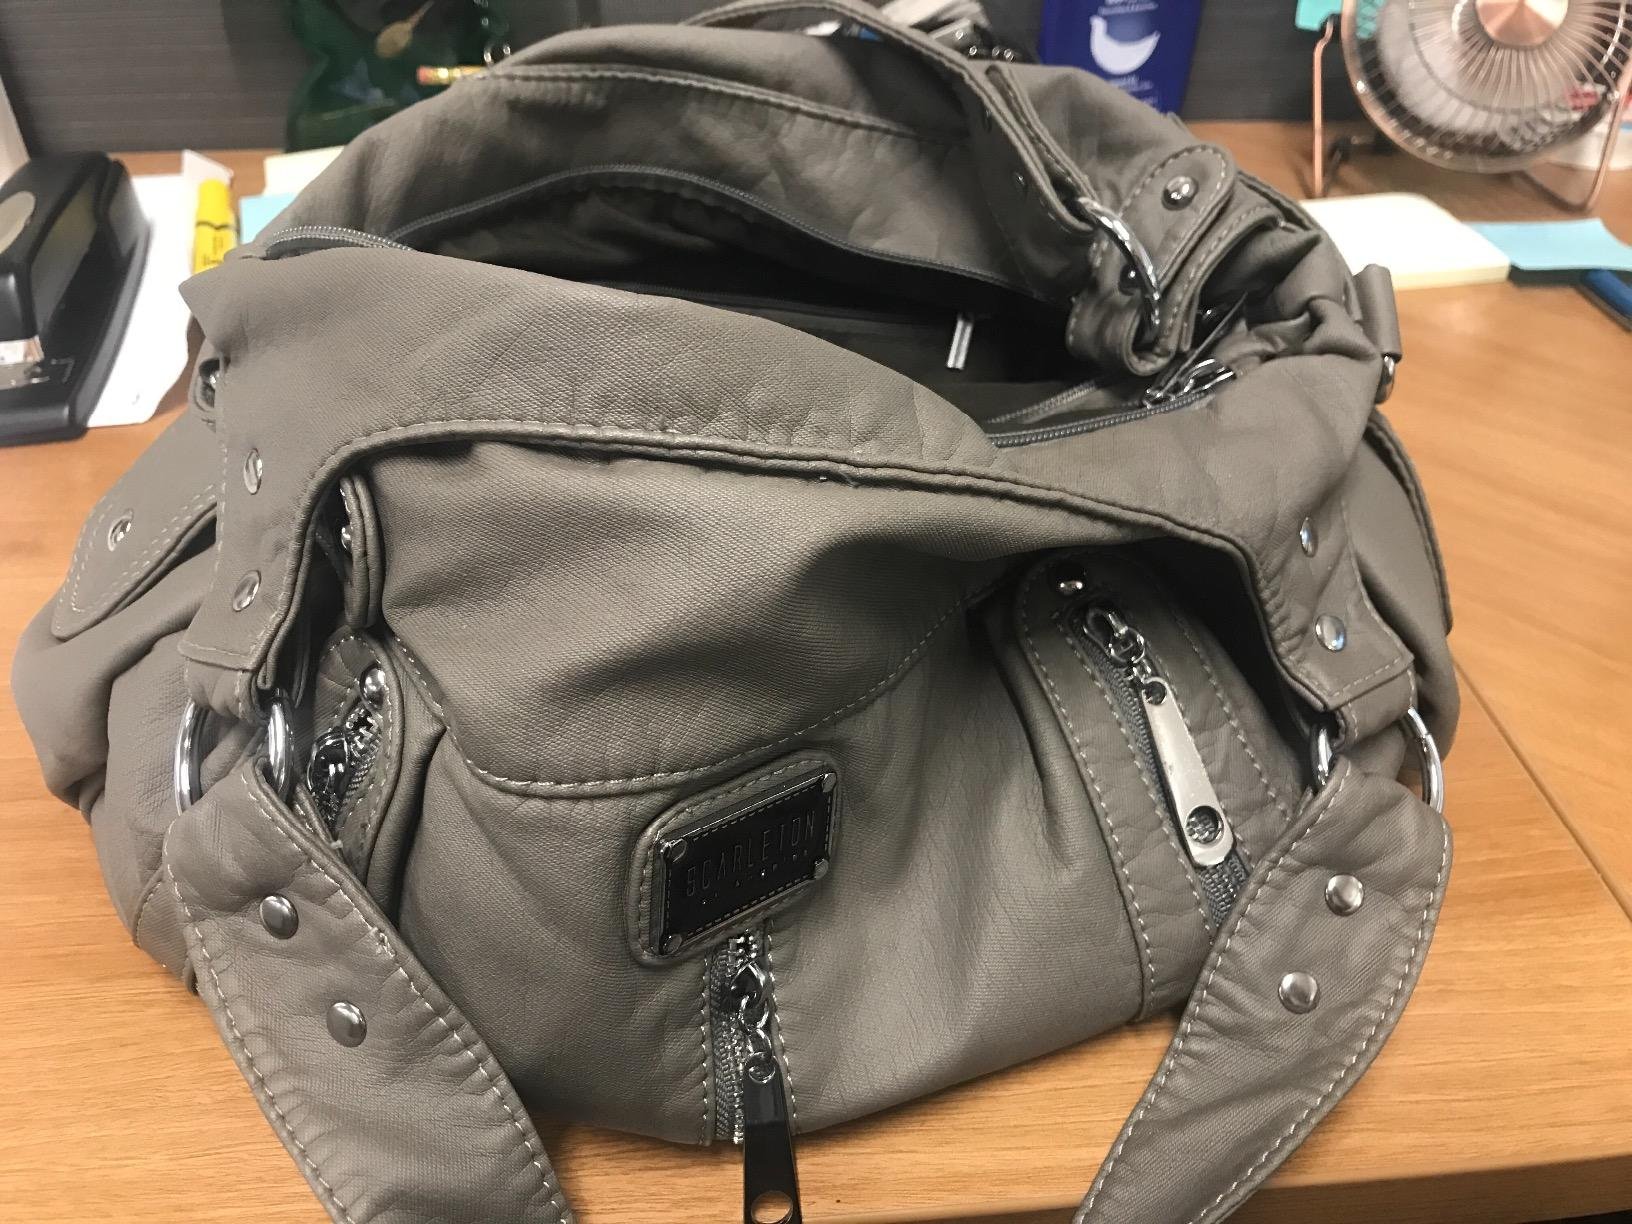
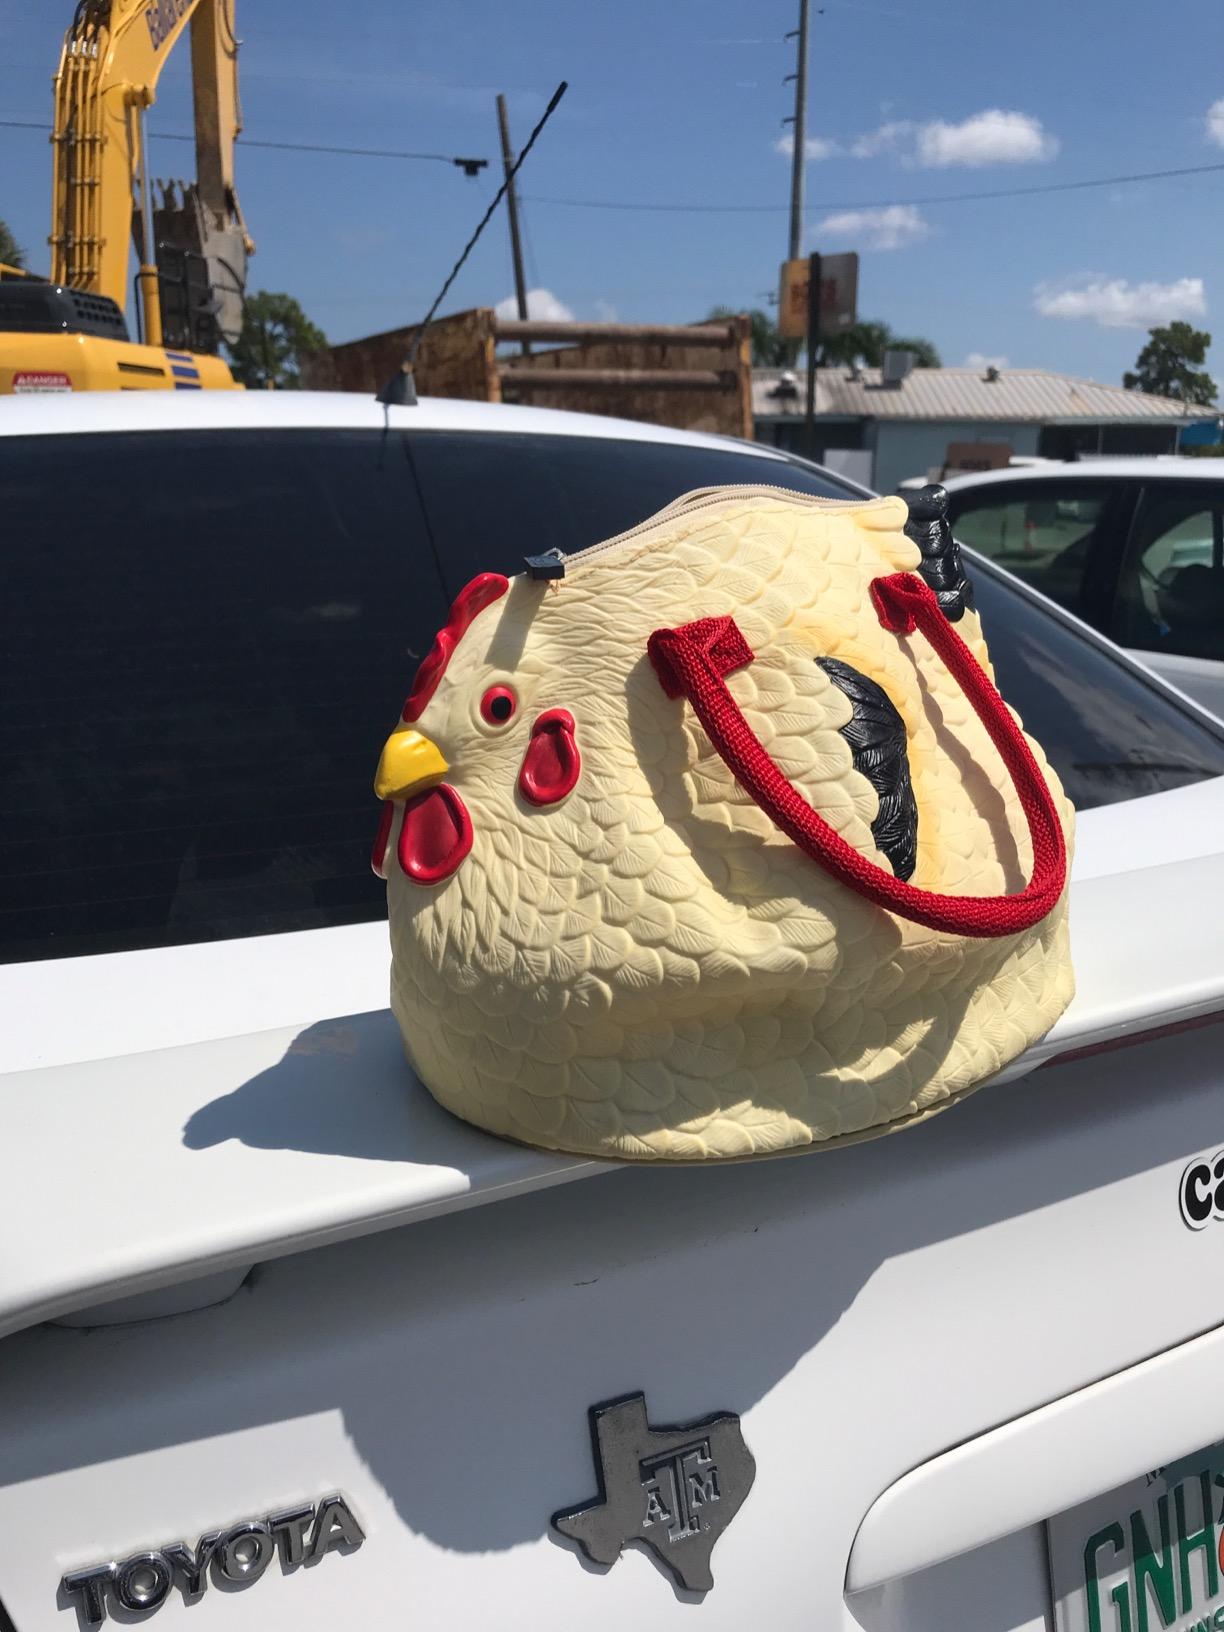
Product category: accessories_handbag
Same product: no